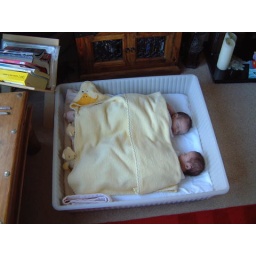
Holly and Lucy asleep in their box at home